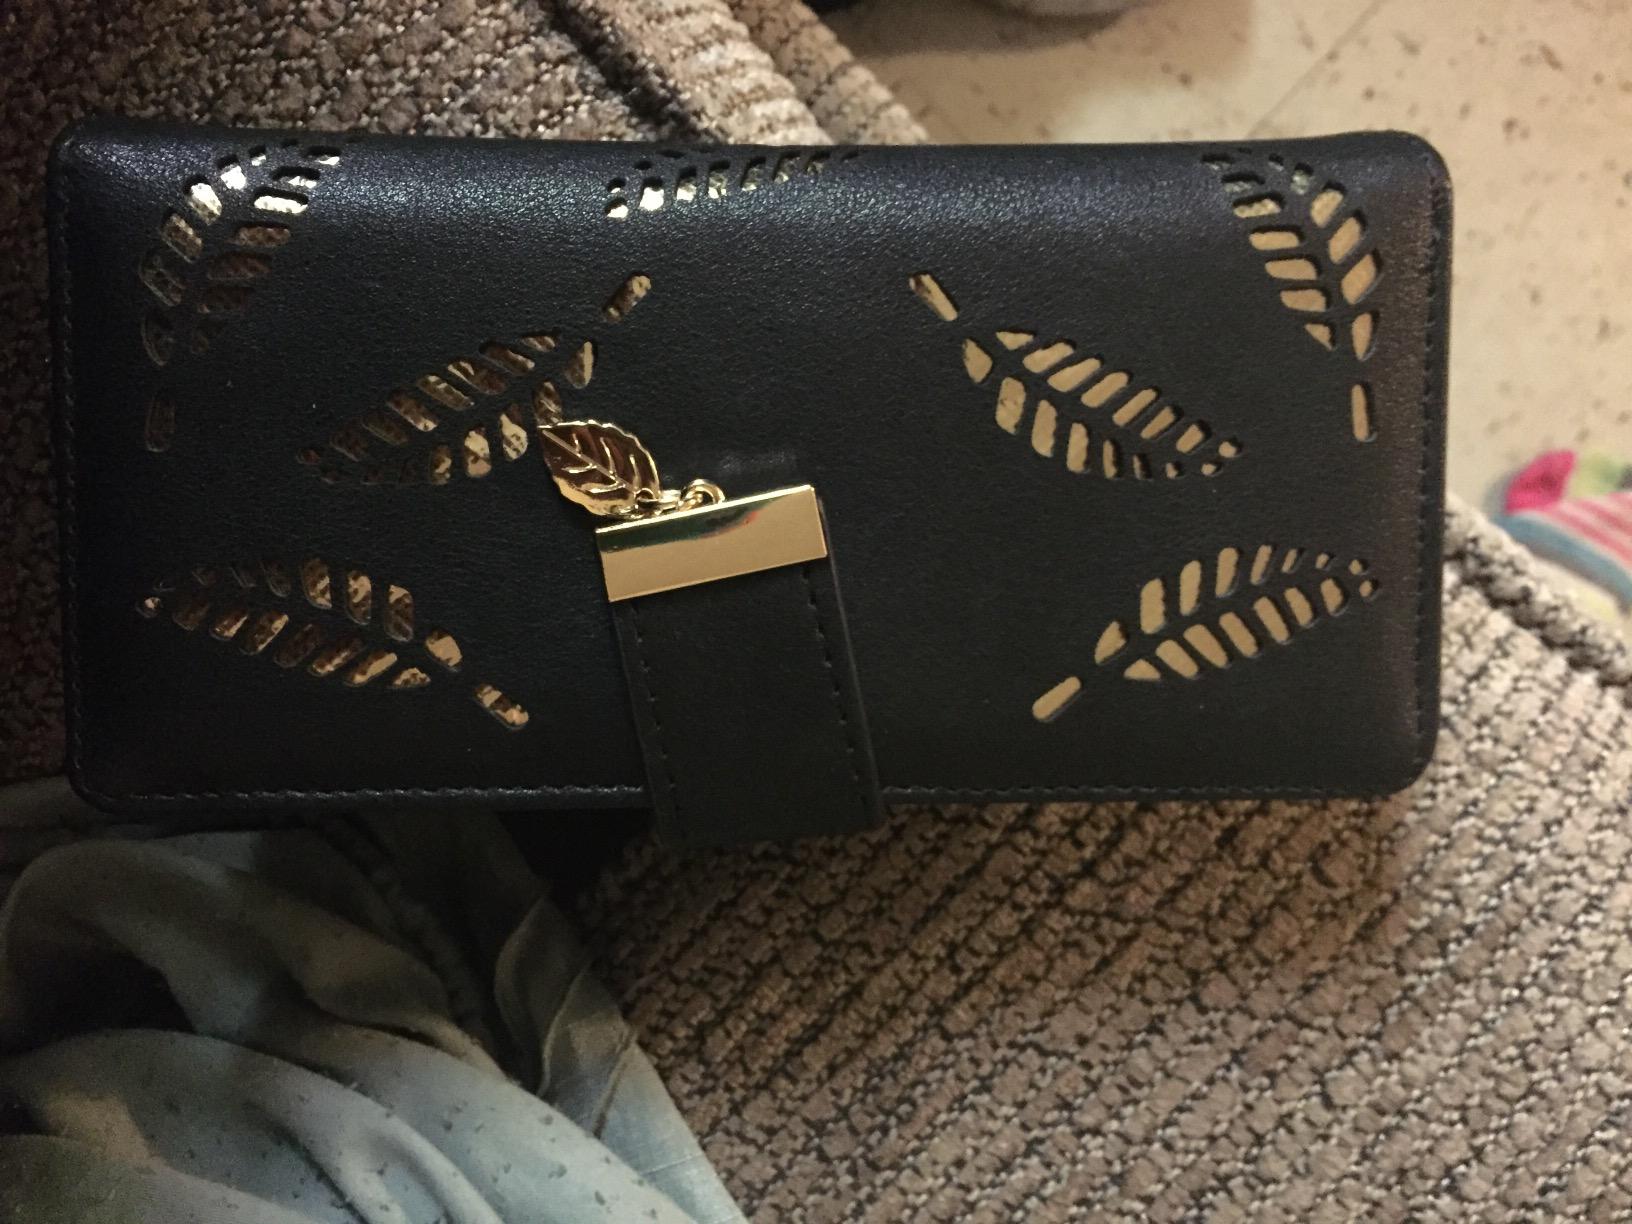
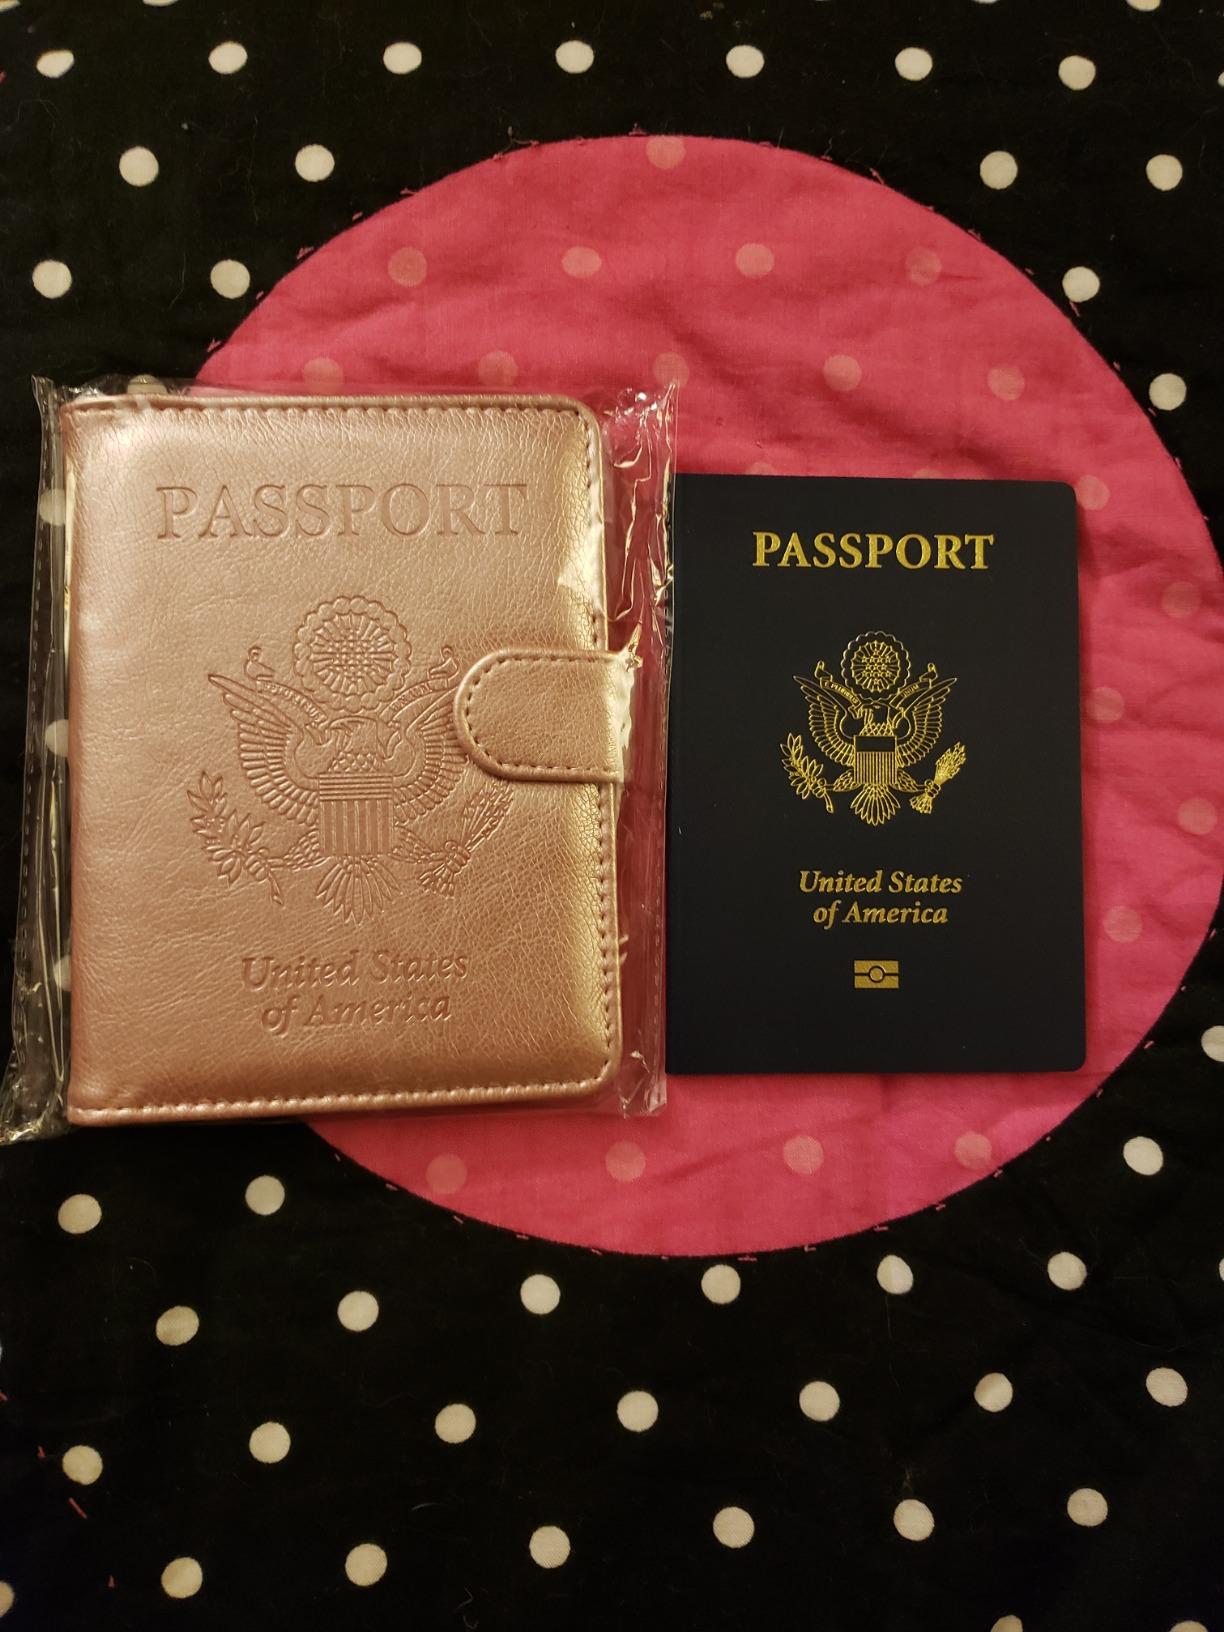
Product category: accessories_wallet
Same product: no